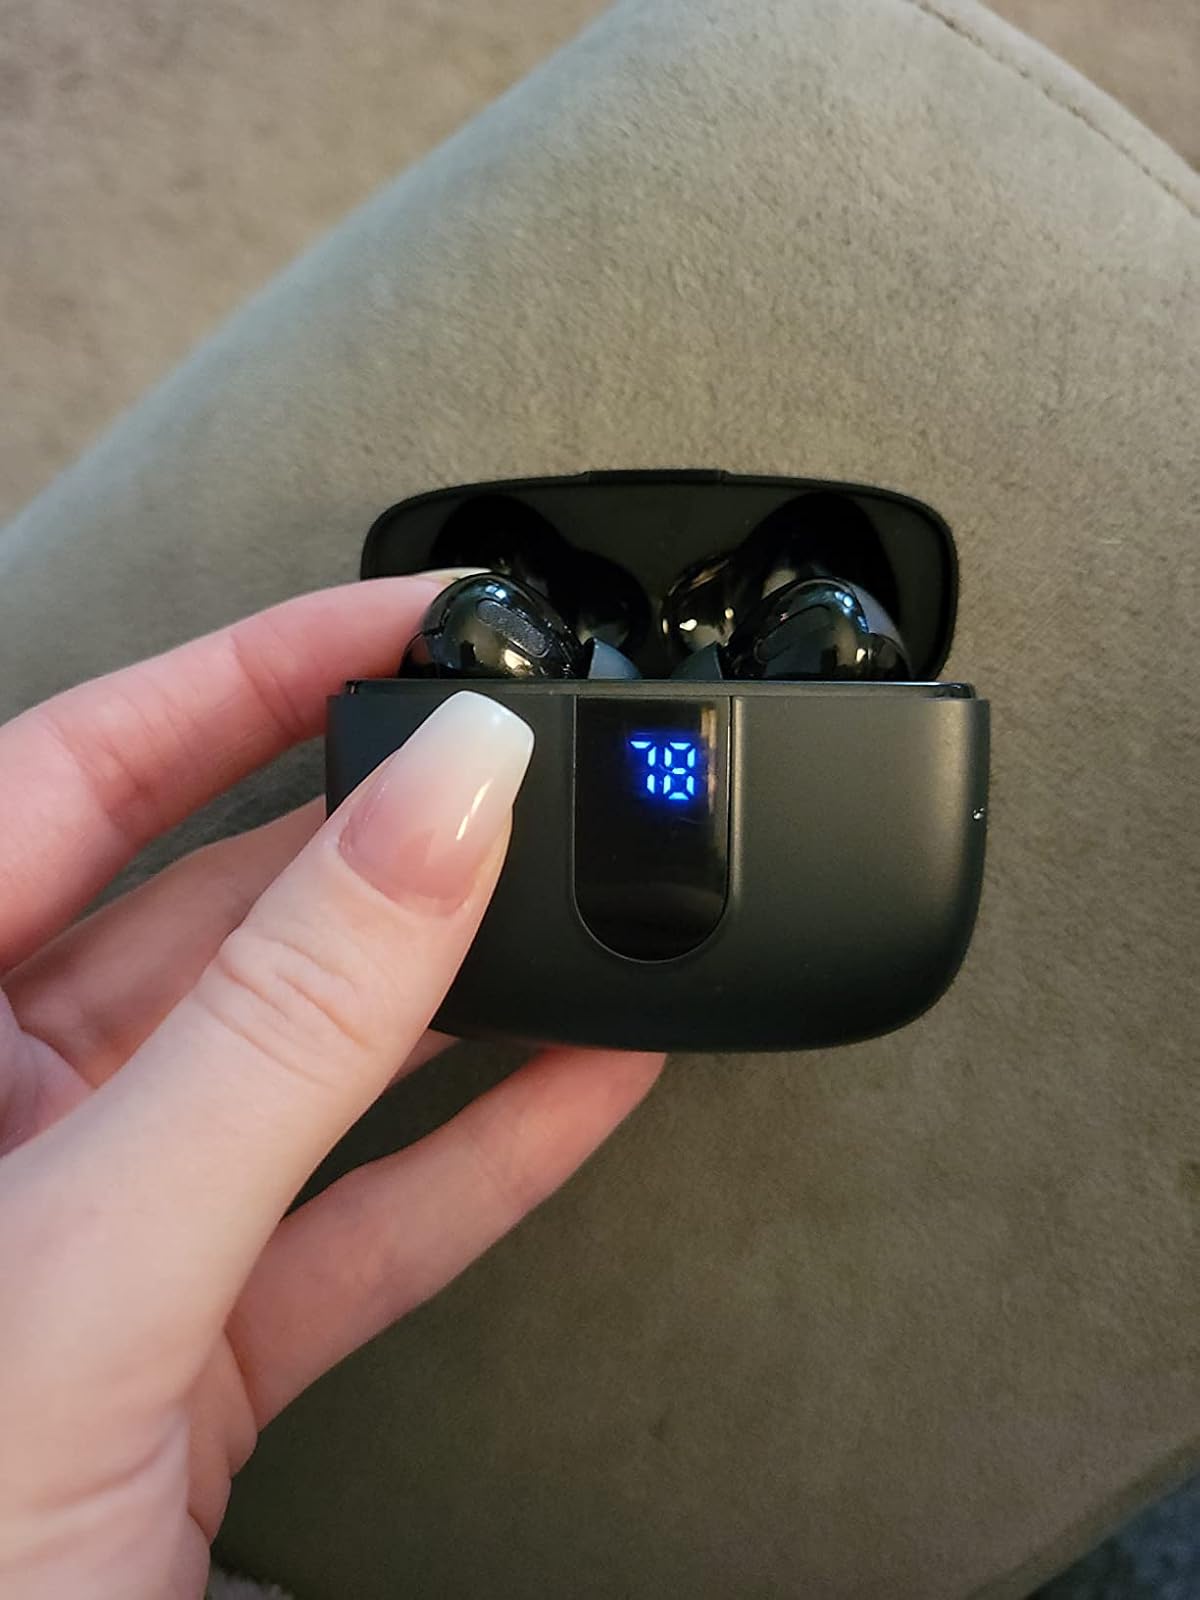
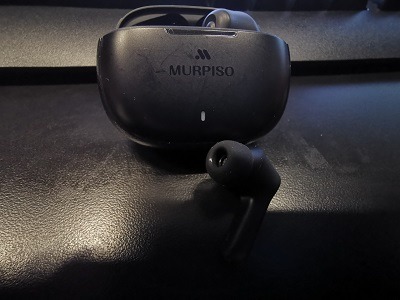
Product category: earbuds
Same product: no